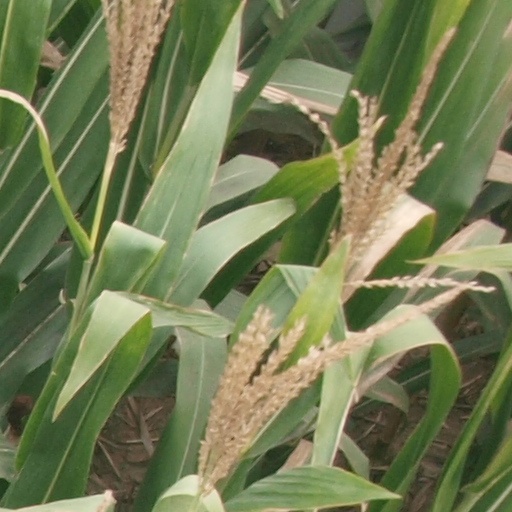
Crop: maize; corn